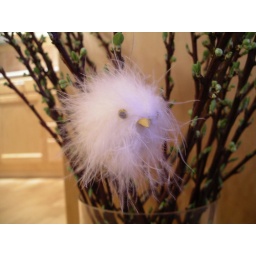
I have four of these cute little fellows hanging on my apple branches, just about falling in bloom :)